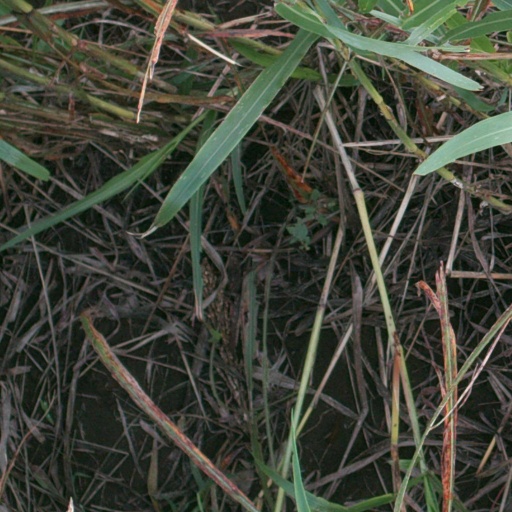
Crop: sorghum